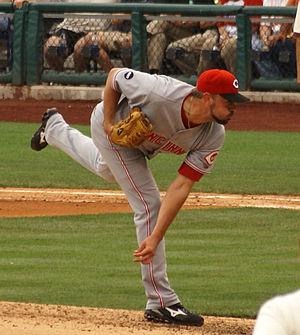
La Saison 2008 des Reds de Cincinnati est la 127ᵉ saison en Ligue majeure pour cette franchise.